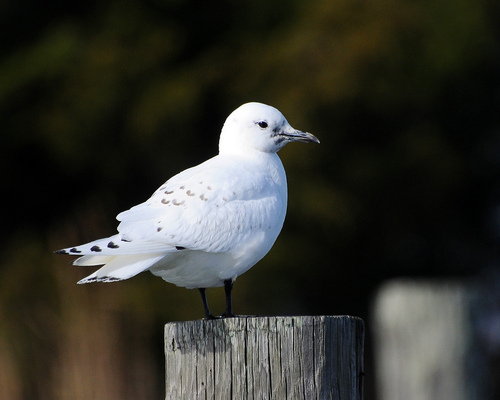
a middle sized bird with white feathers and black dots.
a small bird containing white feathers covering its body with the exception of the black markings on its inner and outer rectrices
this bird is nearly all white with a few black and gray speckles.
a white bird with a spotted thin bill, black feet, and black markings on the primaries and coverts of its wings.
this bird is almost white with black on it's tail, black larsus, a large belly and a large beak.
this bird is mostly white with a few black/grey spots on its outer rectrices, a beak that is curved at the tip and black tarsus and feet.
this bird has wings that are white with a long bill
this large white bird has a few black spots on its wings, tail, and beak.
this bird is covered in white feathers with brown and black highlights with a short hooked like beak.
this medium sized mostly white shore bird features webbed feet for swimming, black legs and a small number of black accent feathers on the wings, back and tail feathers.
Species: Ivory Gull